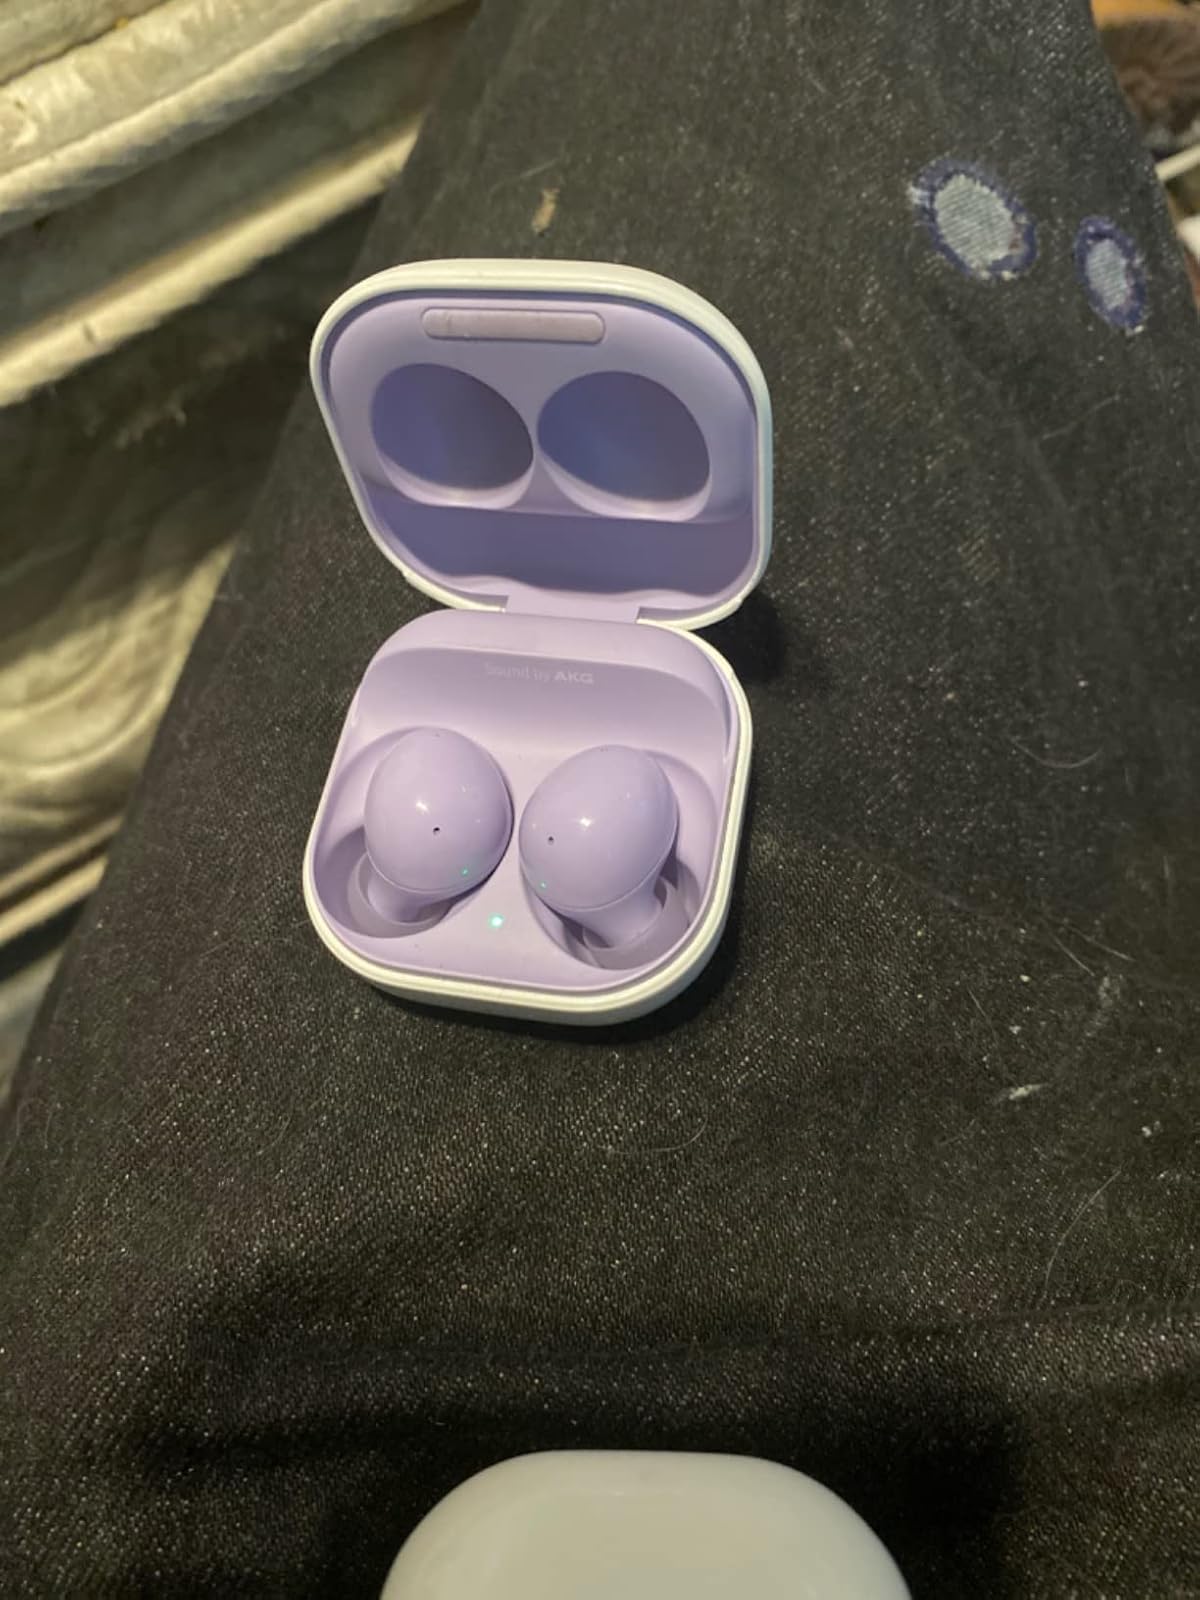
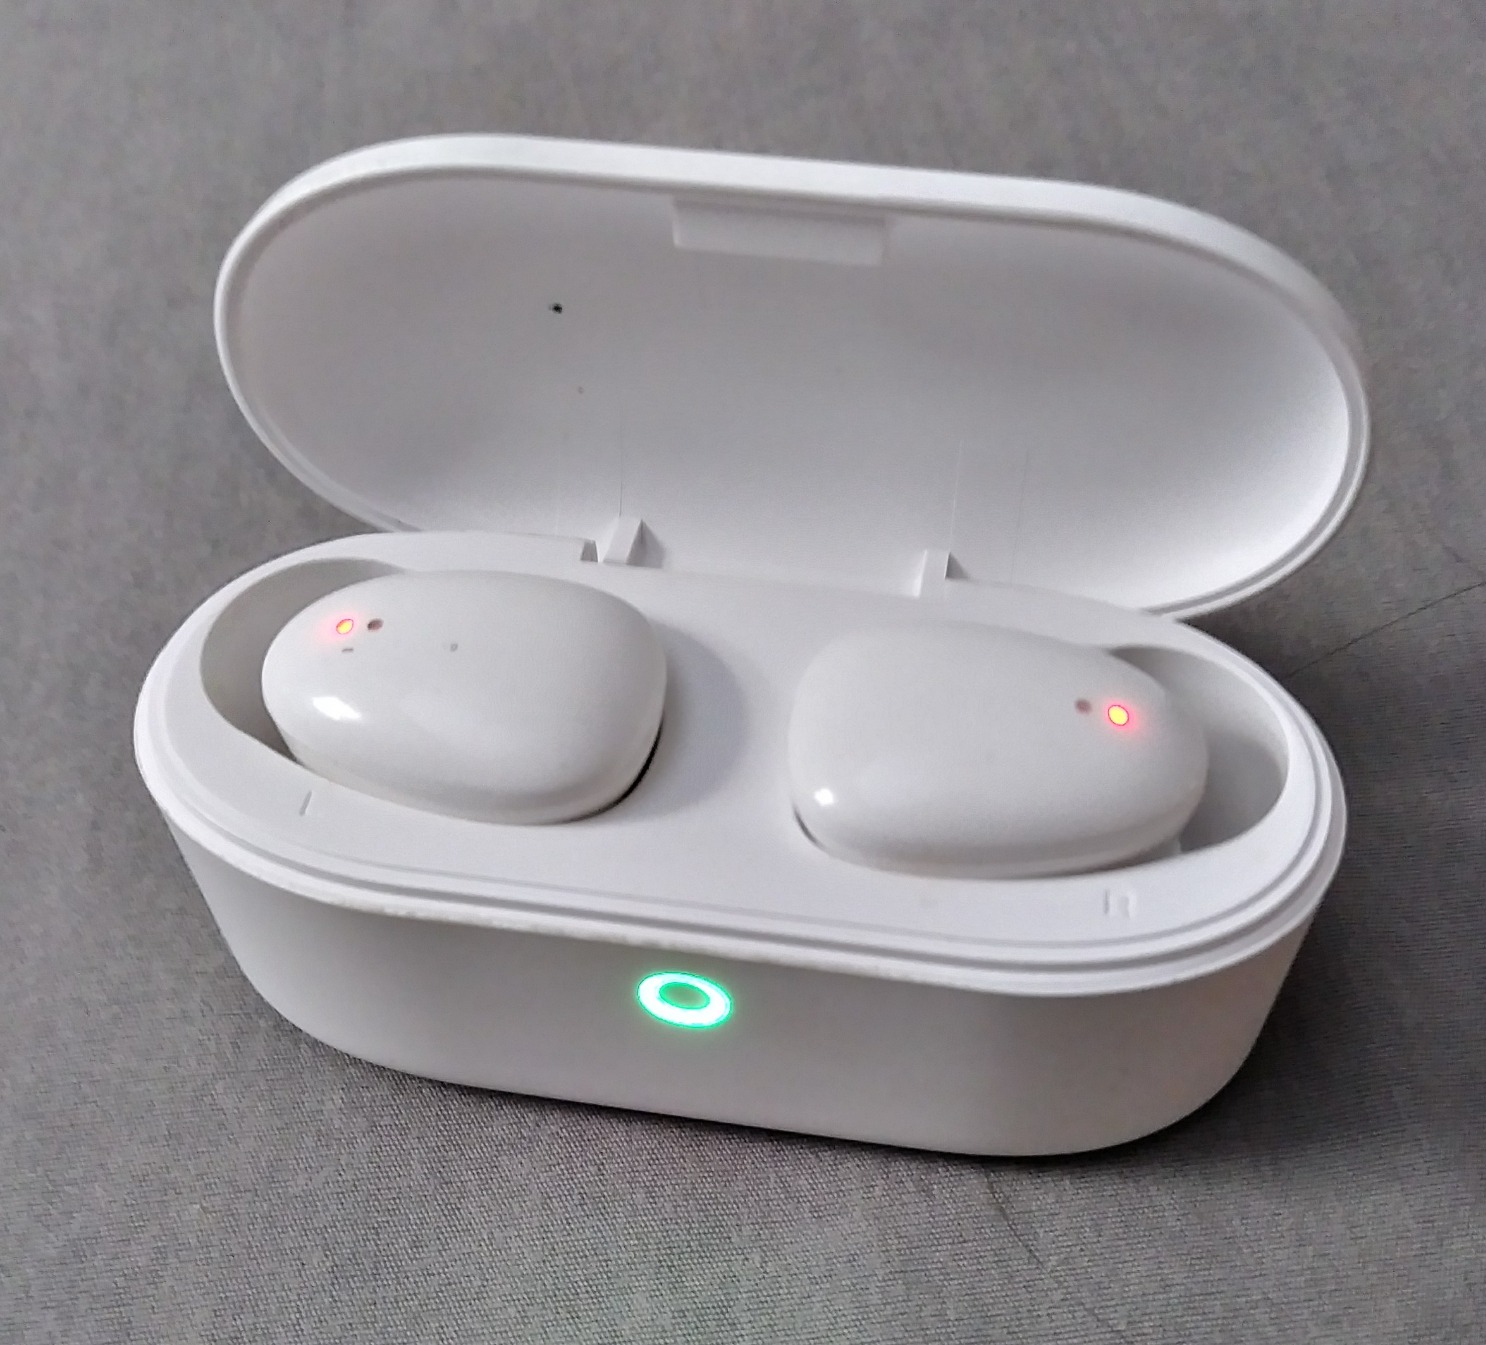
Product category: earbuds
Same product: no